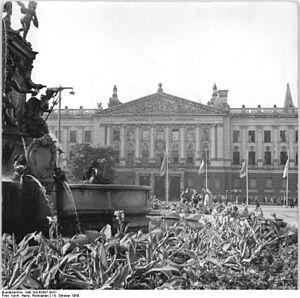
Leipzig Universitet
Universitets hovedbygning ved 500-årsjubilæet i 1959.
Leipzig Universitet er et af de ældste universiteter i Europa, grundlagt 2. december 1409 i Leipzig i Sachsen af Frederik 1. af Sachsen, og dennes bror Wilhelm 2. af Meissen, og bestod originalt af fire fakulteter.